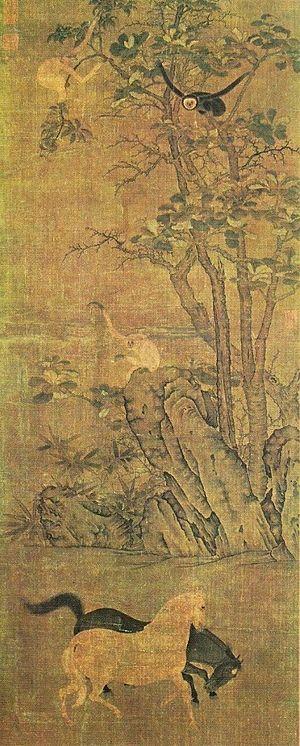
Anonyme Xe siècle